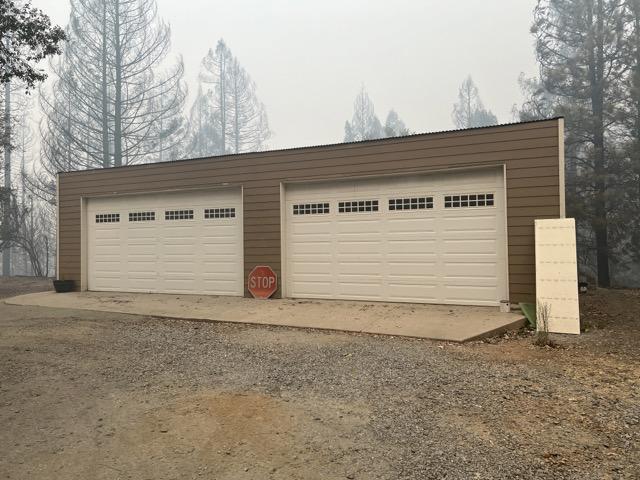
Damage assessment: no_damage